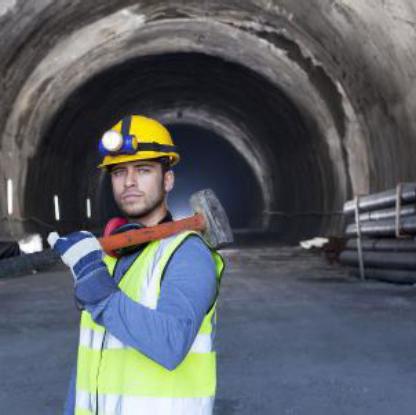
Objects in the image:
label: helmet